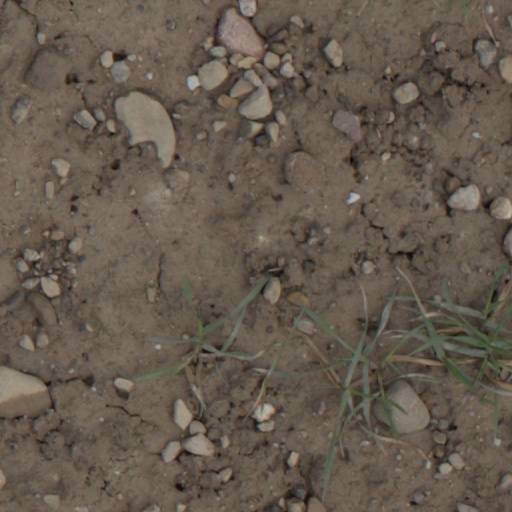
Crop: wheat